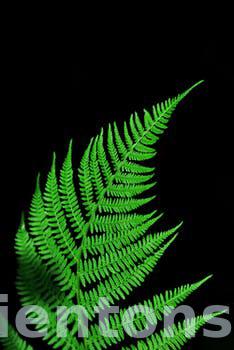
Label: Watermark